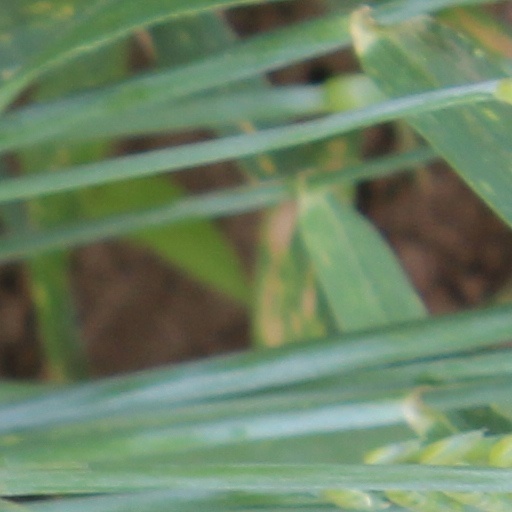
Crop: wheat